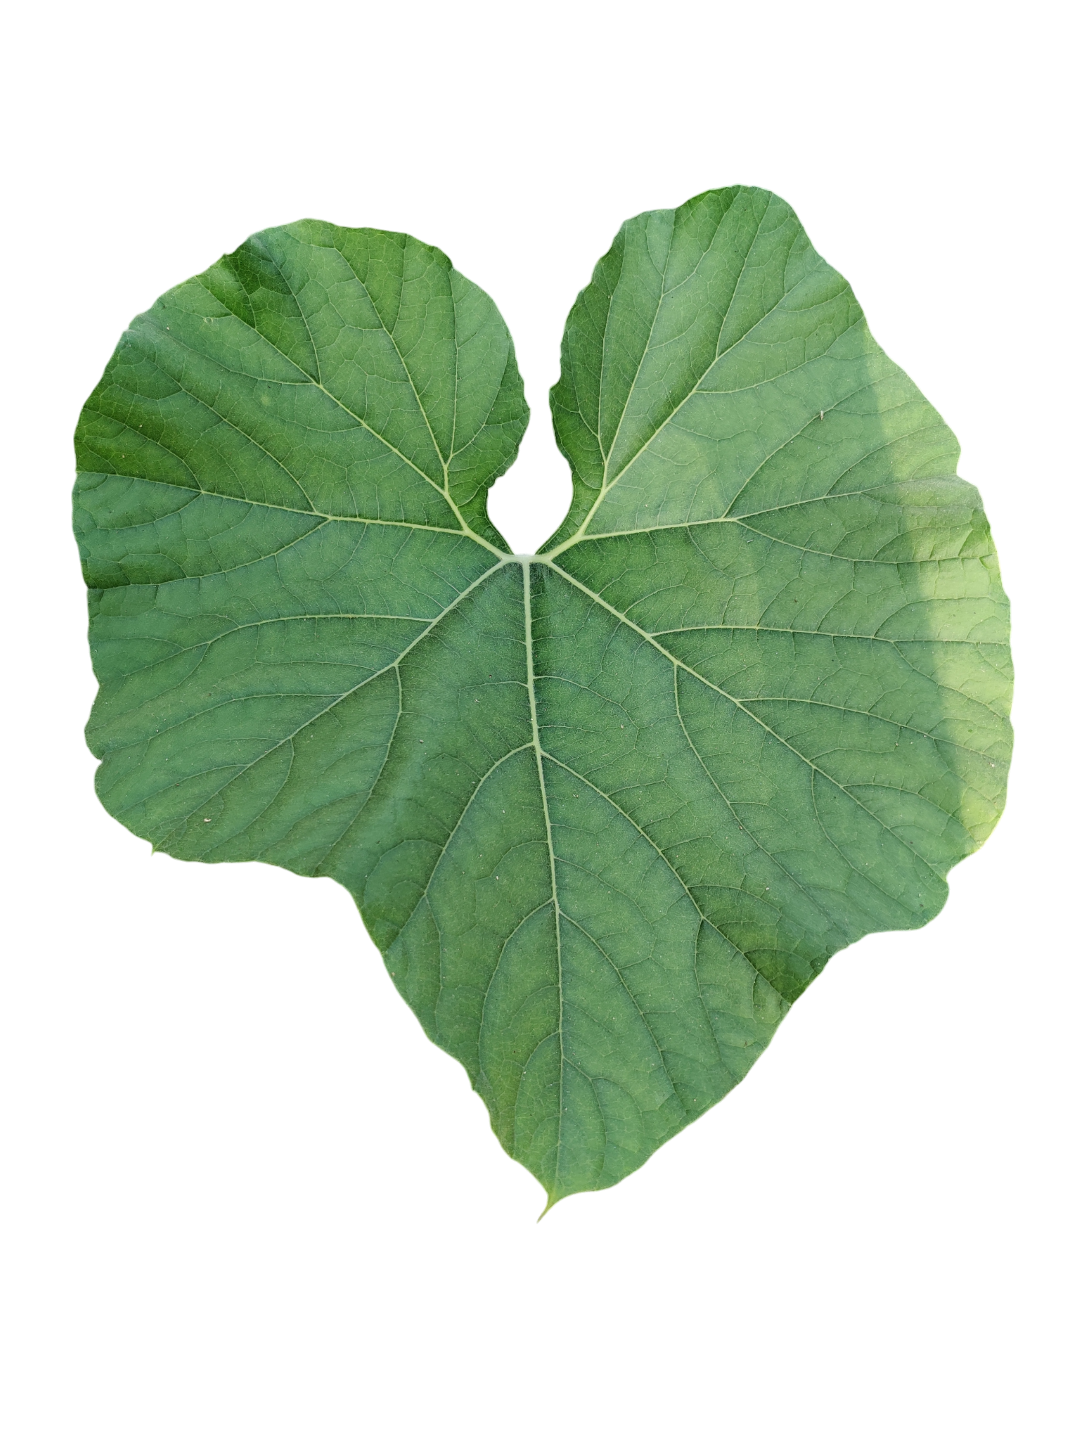
Crop: Bottle Gourd
Label: Healthy